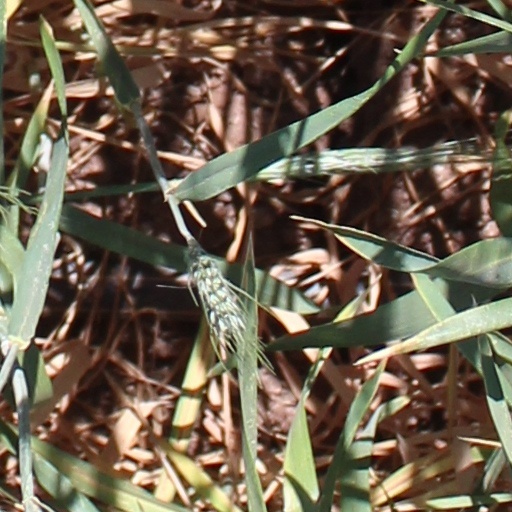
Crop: wheat